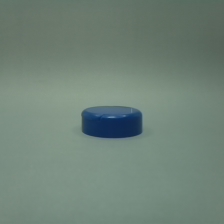
Color: blue
Cap type: flip-top cap